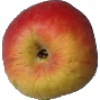
Label: Apple Red Yellow 1